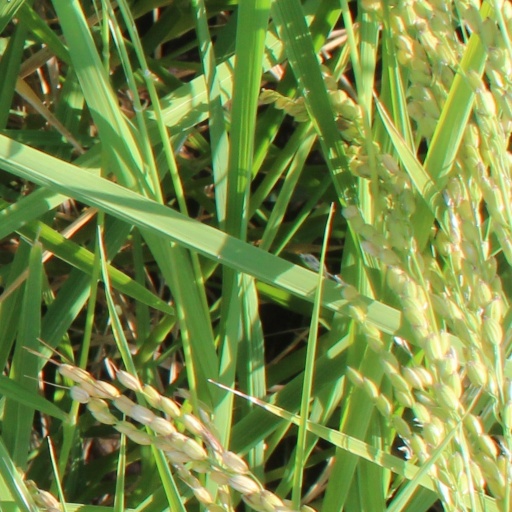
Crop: rice